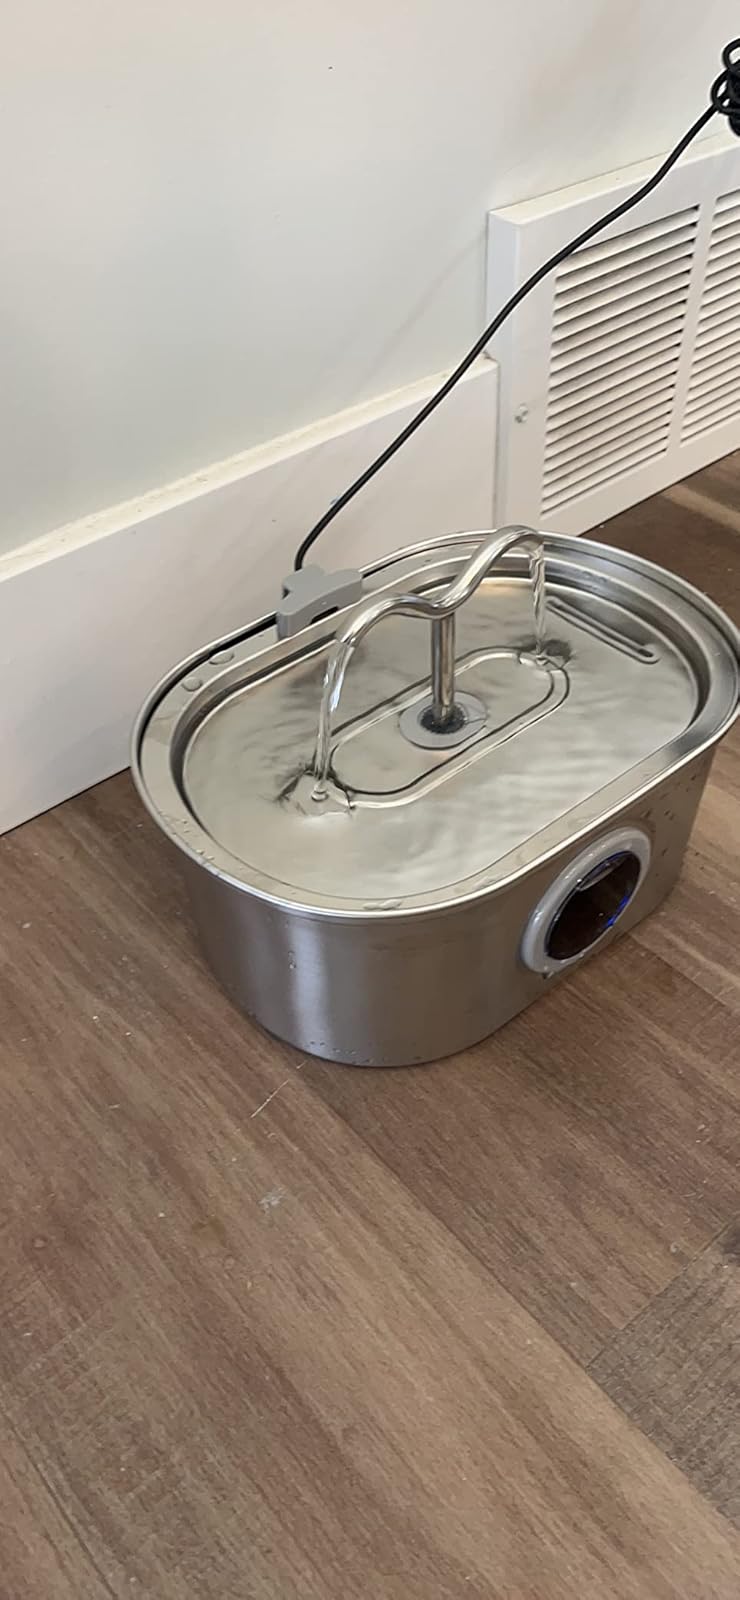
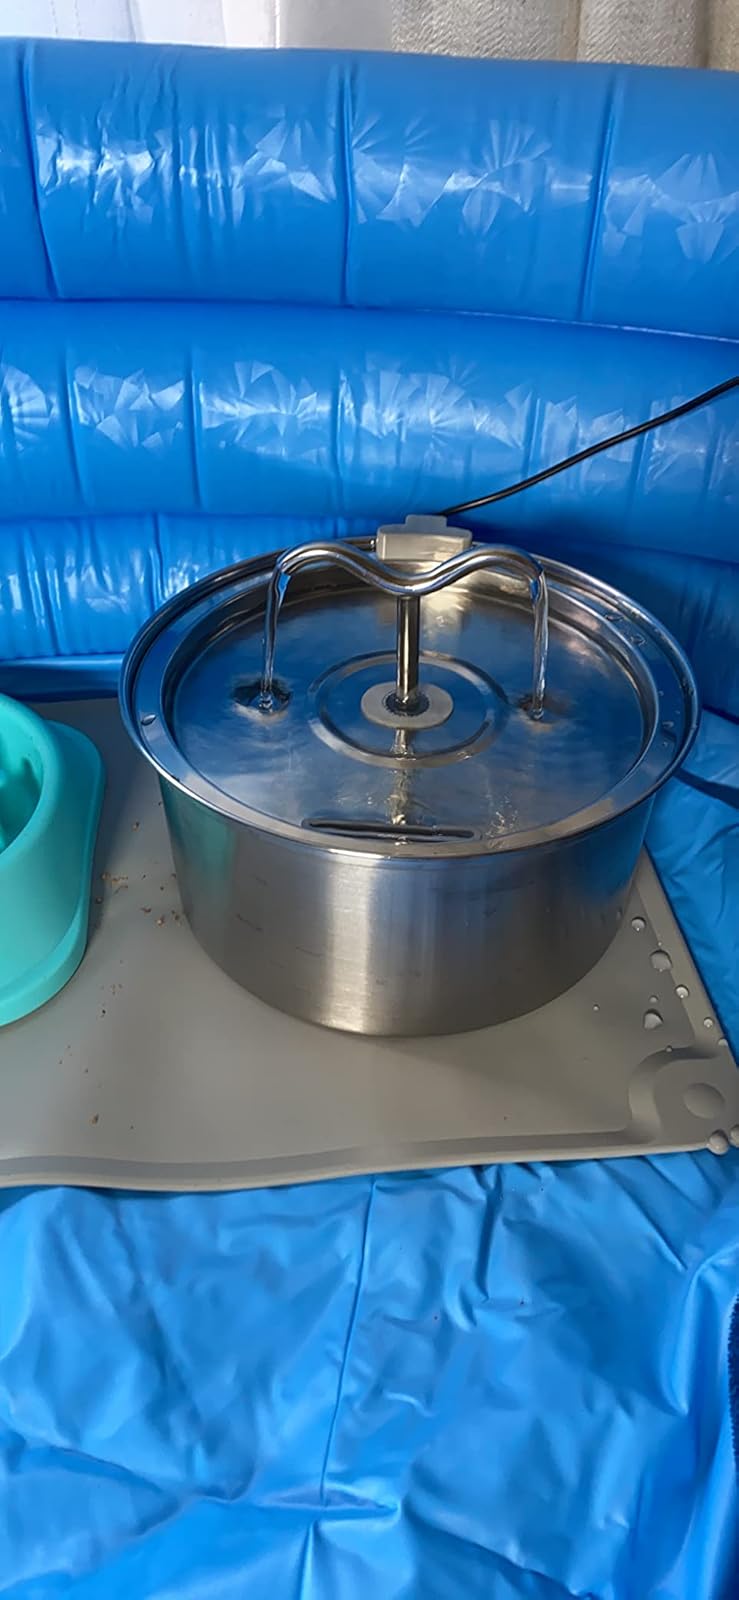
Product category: items_bowl
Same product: no